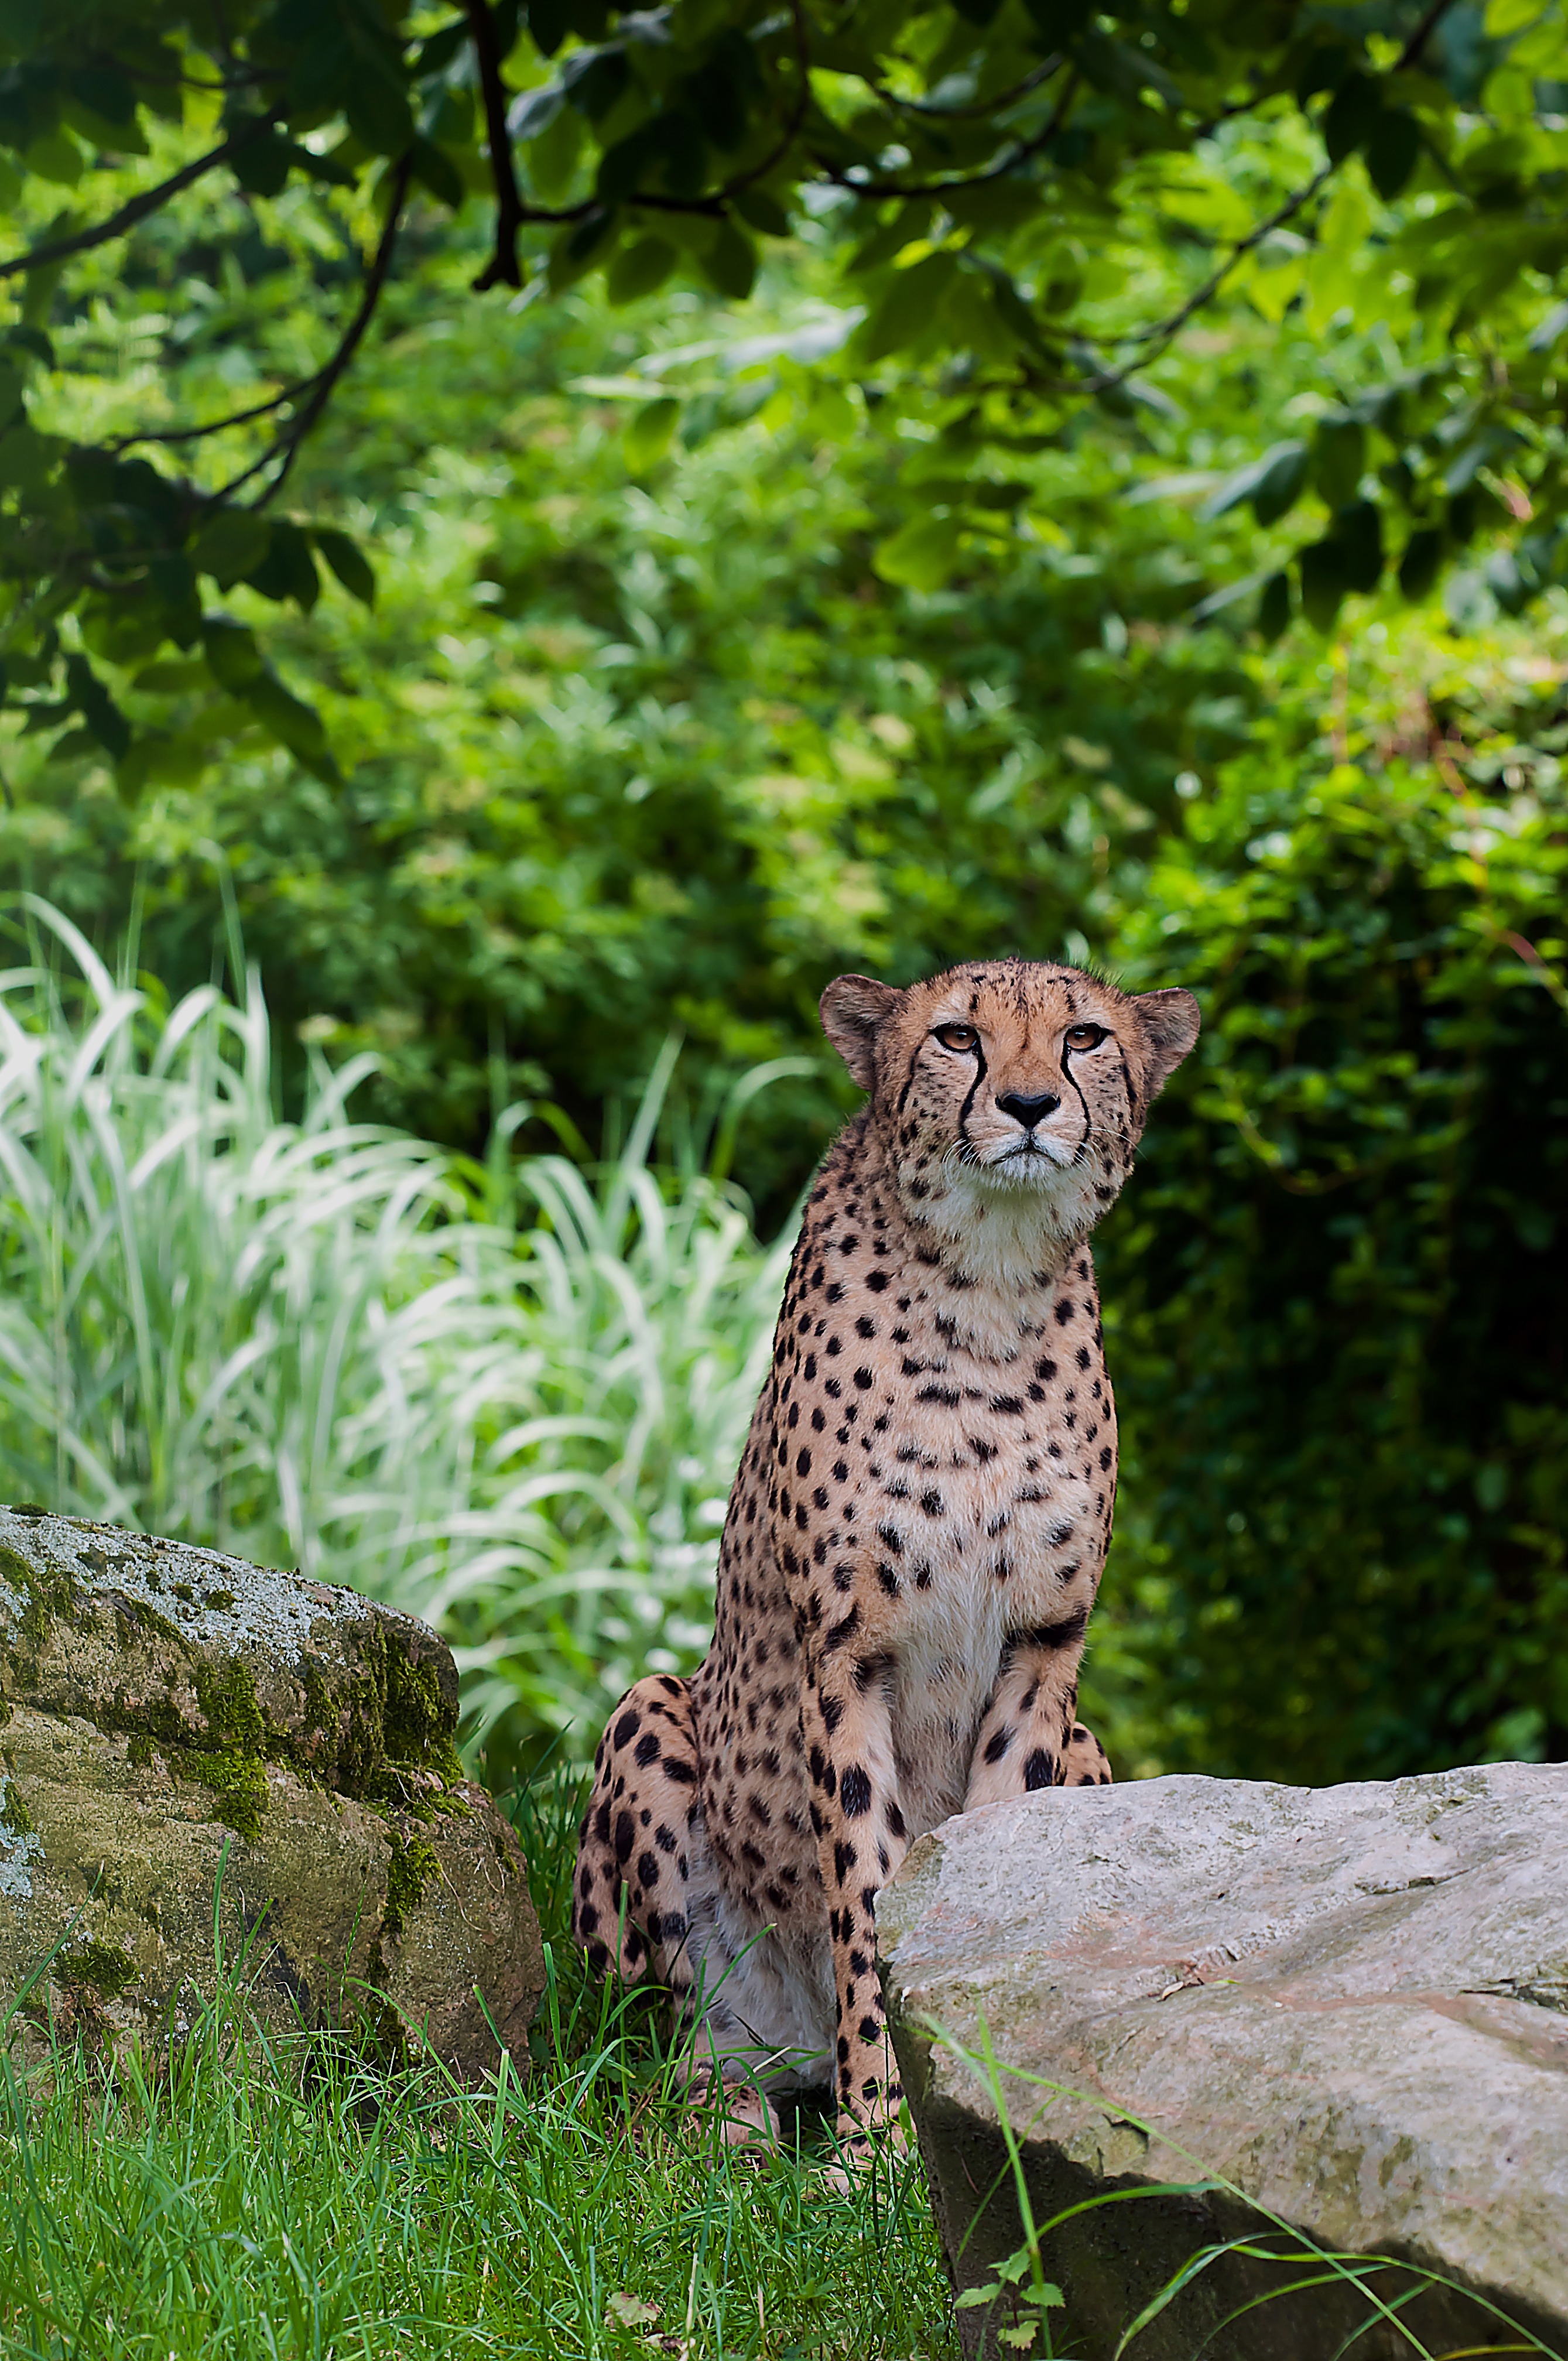
wildlife, zoo, jungle, mammal, predator, speed, fauna, leopard, cheetah, wild animal, vertebrate, jaguar, safari, tiergarten, big cats, small to medium sized cats, cat like mammal